Kuršumlija

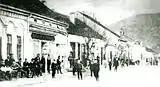
Kuršumlija liberated from Bulgarian occupation, 1917

Toponyms such as "Arbanaška" and "Đjake" show an historic Albanian presence in the Toplica and Southern Morava regions (located north-east of contemporary Kosovo) before the expulsion of Albanians during 1877–78 period.